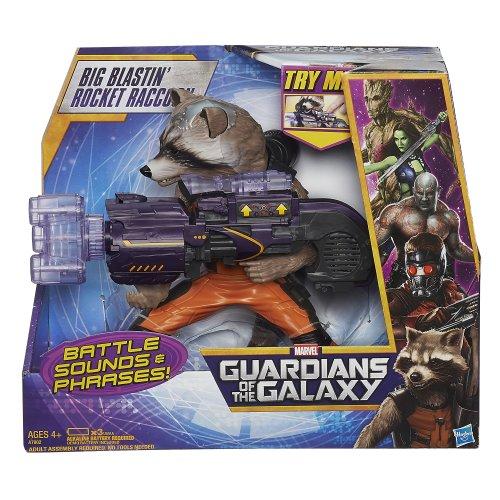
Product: Marvel Guardians of The Galaxy Big Blastin' Rocket Raccoon Figure, 10 Inch
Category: Toys & Games | Toy Figures & Playsets | Action Figures
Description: Awesome electronic Rocket Raccoon figure stands 10 inches tall.
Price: $28.95
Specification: ProductDimensions:5.5x12x10inches|ItemWeight:1.85pounds|ShippingWeight:1.85pounds(Viewshippingratesandpolicies)|DomesticShipping:ItemcanbeshippedwithinU.S.|InternationalShipping:ThisitemcanbeshippedtoselectcountriesoutsideoftheU.S.LearnMore|ASIN:B00IM8W12M|Itemmodelnumber:A7902|Manufacturerrecommendedage:4yearsandup|Batteries:3AAbatteriesrequired.(included)